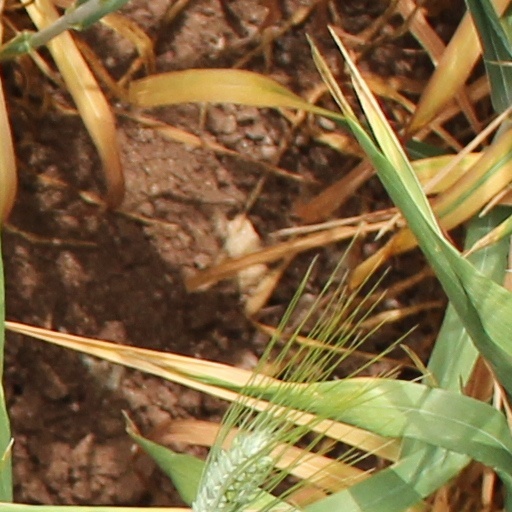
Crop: wheat